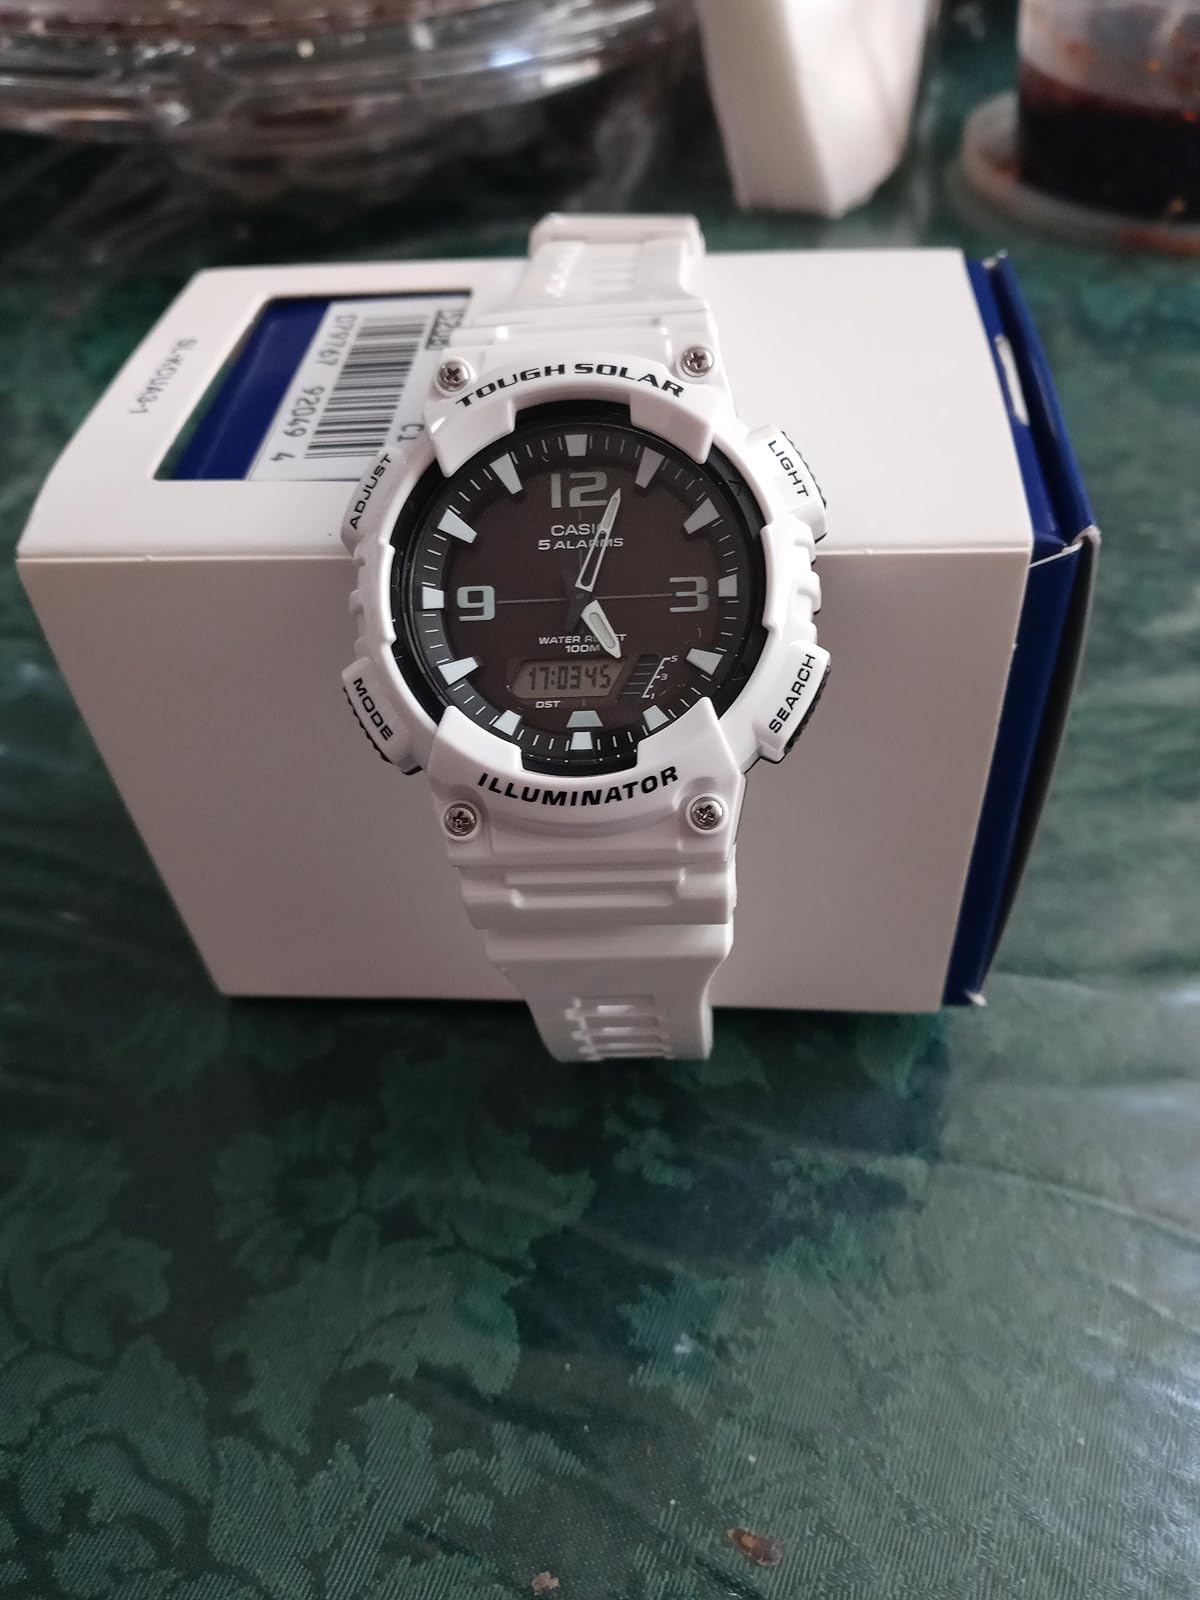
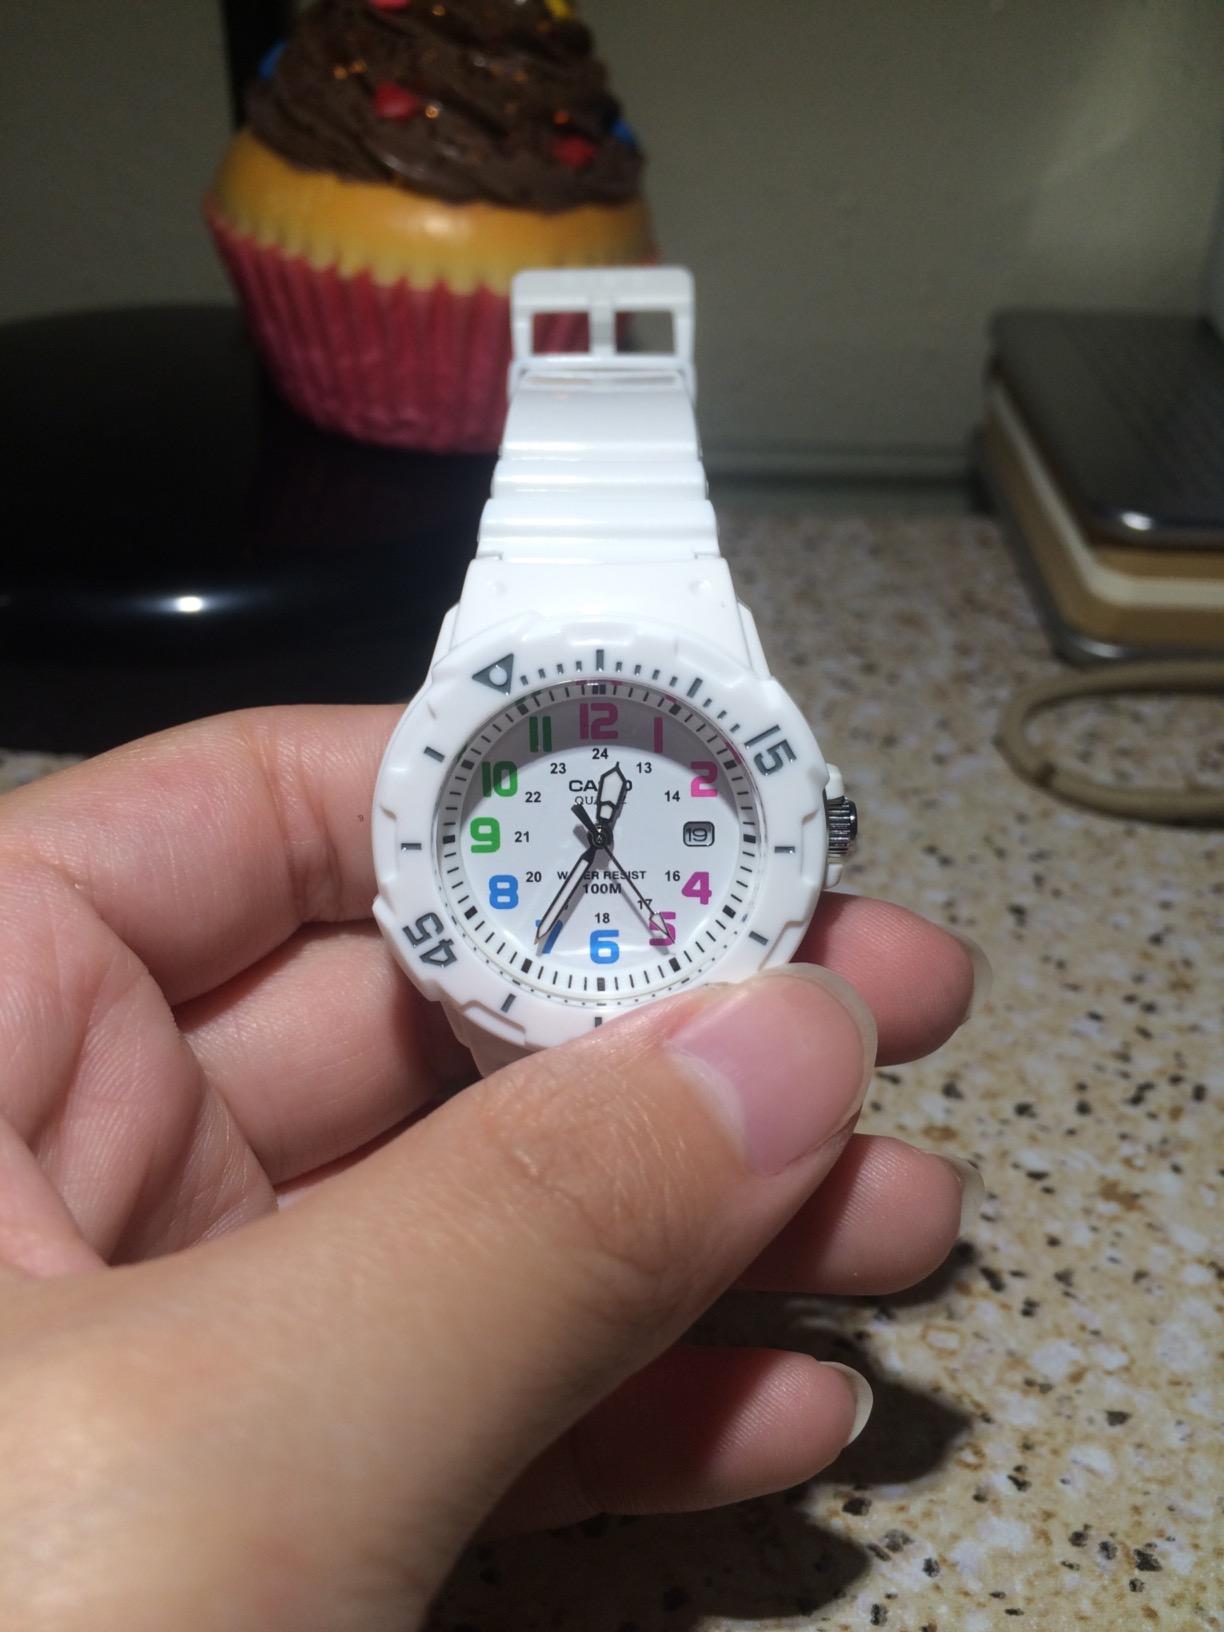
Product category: accessories_watch
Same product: no